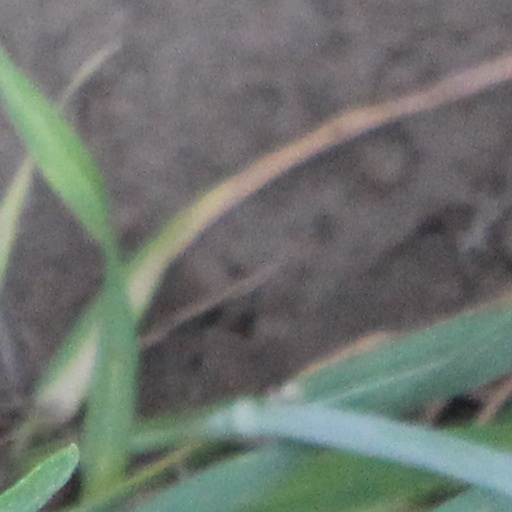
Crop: wheat